Omi, Nagano

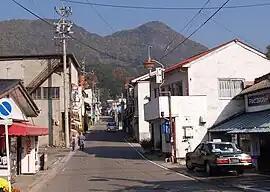
Nagano Route 429 in Omi Village

Omi is located in the centre of Nagano Prefecture. The Kitayama Dam and the Hijiri Highlands are located in the village.